British Aerospace Nimrod AEW3

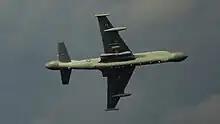

The complexity of the AEW requirement proved too much for British industry to overcome by itself. A major project management issue was the appointment of British Aerospace (BAe) and GEC Marconi as joint programme leaders. This meant in practice that as development issues arose, the companies had a distressing tendency to blame each other for the problem rather than try to resolve it; while BAe was able to fulfil its part of the contract by delivering the aircraft on time (the first was due to be delivered in 1982, with full delivery by 1984), GEC was unable to solve the difficulties in developing the avionics.